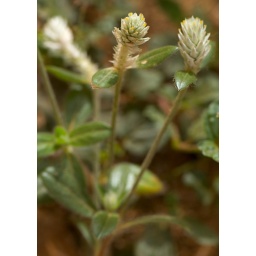
Unidentified legume growing on disturbed ground beside a road in the Kokomlemle suburb of Accra, Ghana.